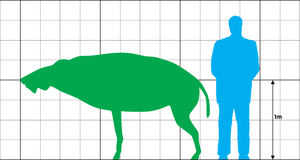
Entelodon deguilhemi, est une espèce éteinte d'entélodontes, qui vivait en Europe à l'Oligocène. Ses proies principales étaient les chalicothères et les camélidés.